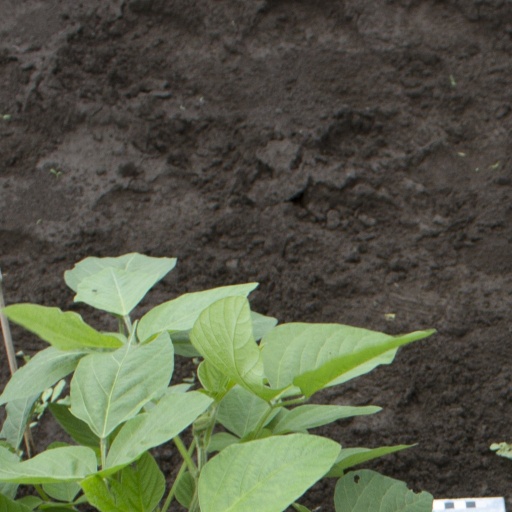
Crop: soybean